Campaigns of Nader Shah

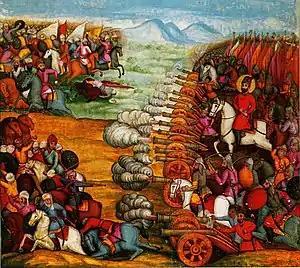
Painting of Battle of Damghan, illustrating Persian decisive artillery fire against the Afghans in 1729

Having delayed a confrontation with Tahmasp long enough, Ashraf found himself threatened by the pretender to the Safavid throne and his young general Nader. Hearing of their expedition against the Abdali of Herat Ashraf decided to march on the capital of Khorasan and capture Mashad before Nader could return from the east. However Nader was back in Mashad well before Ashraf had a chance of invading Khorasan.